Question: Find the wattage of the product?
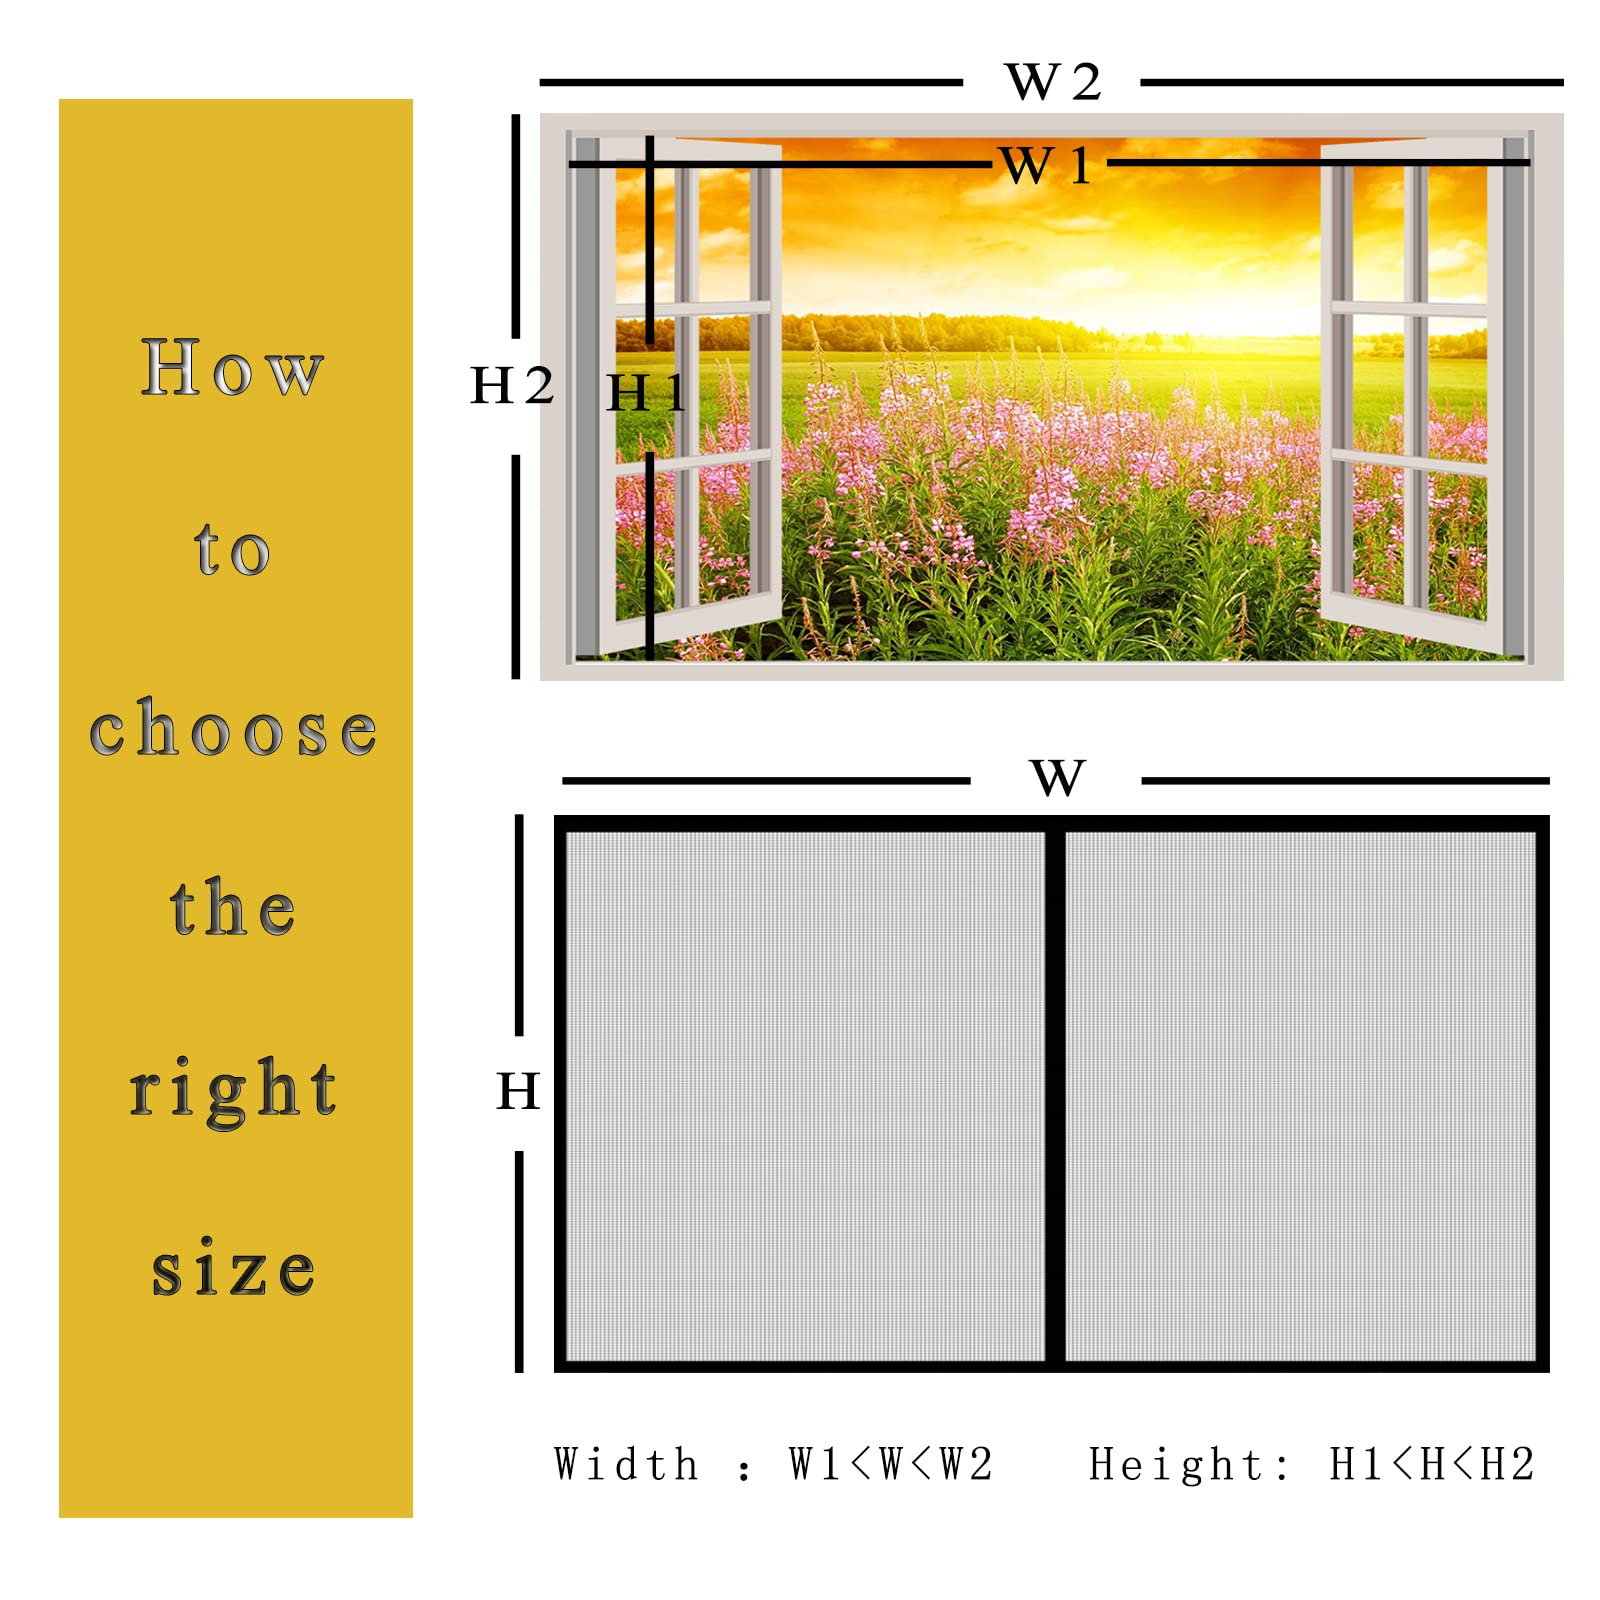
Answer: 1.0 watt